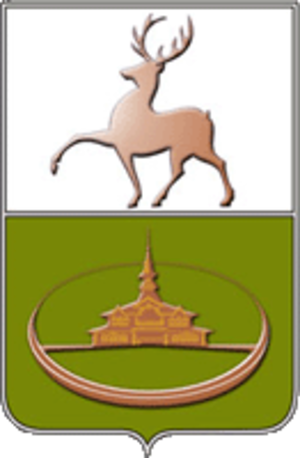
Koulebaki est une ville de l'oblast de Nijni Novgorod, en Russie, et le centre administratif du raïon Koulebakski. Sa population s'élevait à 34 494 habitants en 2013.